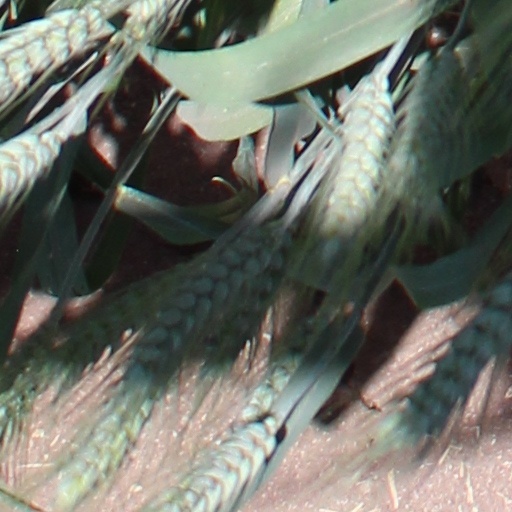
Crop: wheat